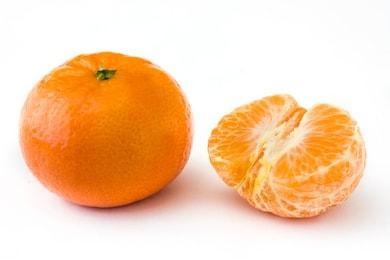
Label: mandarine